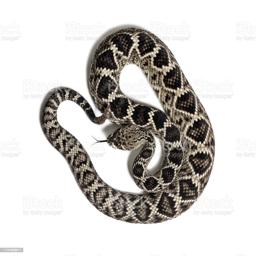
Animal: snakes